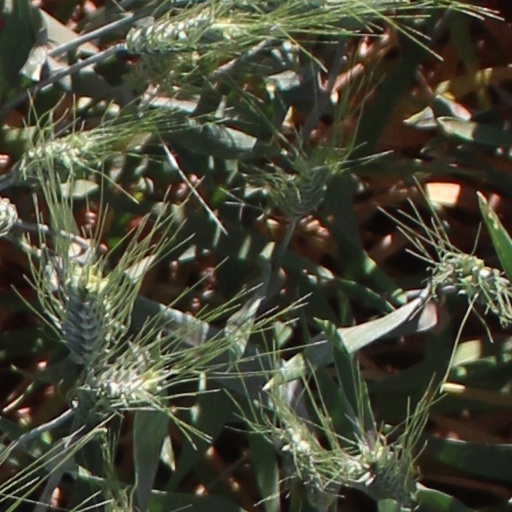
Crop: wheat